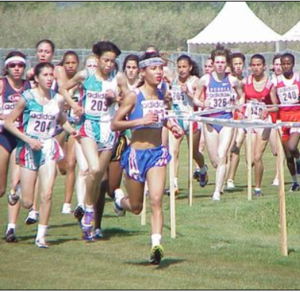
Linda Hadjar, née le 4 mars 1982 à Rodez dans l'Aveyron, est une athlète française d'origine algérienne, spécialiste du demi-fond.